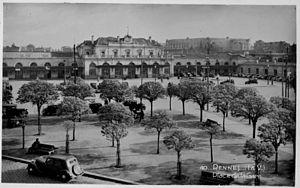
Carte postale de la place de la gare de Rennes. Archives municipales de Rennes, 100 Fi 114.
La gare de Rennes est une gare ferroviaire française de la ligne de Paris-Montparnasse à Brest, située au sud du centre-ville de Rennes, préfecture du département d'Ille-et-Vilaine et de la région Bretagne.